Fribourg

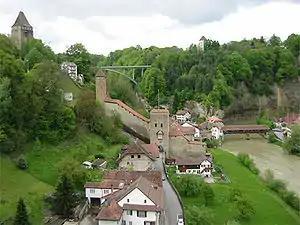
La Sarine in the city

The strong patrician regime, consisting of no more than 60 families, filled all of the influential positions in the city and dominated all political, social, economic and cultural arenas of Fribourg. On several occasions unhappy citizens joined to attempt a revolt, including in 1781 under the leadership of Pierre-Nicolas Chenaux. These revolts were repressed with the help of Bern and Bernese troops. The invasion of Switzerland by French troops in 1798 led to the downfall of this Ancien Régime. Fribourg capitulated to the French on 2 March and relinquished leadership of its lands. This freed the way for the first municipal elections, in which Jean de Montenach was elected the first mayor. With the introduction of the Act of Mediation under Napoleon in 1803, the separation of the city of Fribourg from its Canton was finally carried out. Fribourg was made the capital of its region and Canton, and, between 1803 and 1809, was one of the capitals of Switzerland.